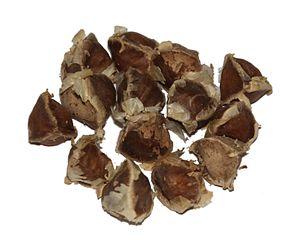
Graines de Moringa oleifera venant de Martinique en France.